Ignacy Kłopotowski

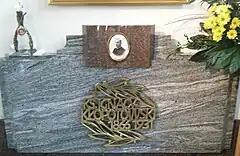
Tomb.

The beatification process commenced once the Congregation for the Causes of Saints granted the "nihil obstat" (nothing against) on 22 June 1988 in a simultaneous move that bestowed the title of Servant of God upon him. The diocesan process was then opened to evaluate his life and works and received the validation of the C.C.S. in Rome on 20 March 1993 after the closure of the process.